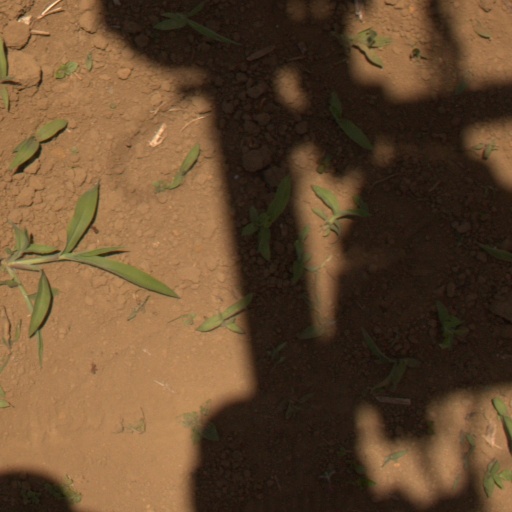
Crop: Jerusalem artichoke